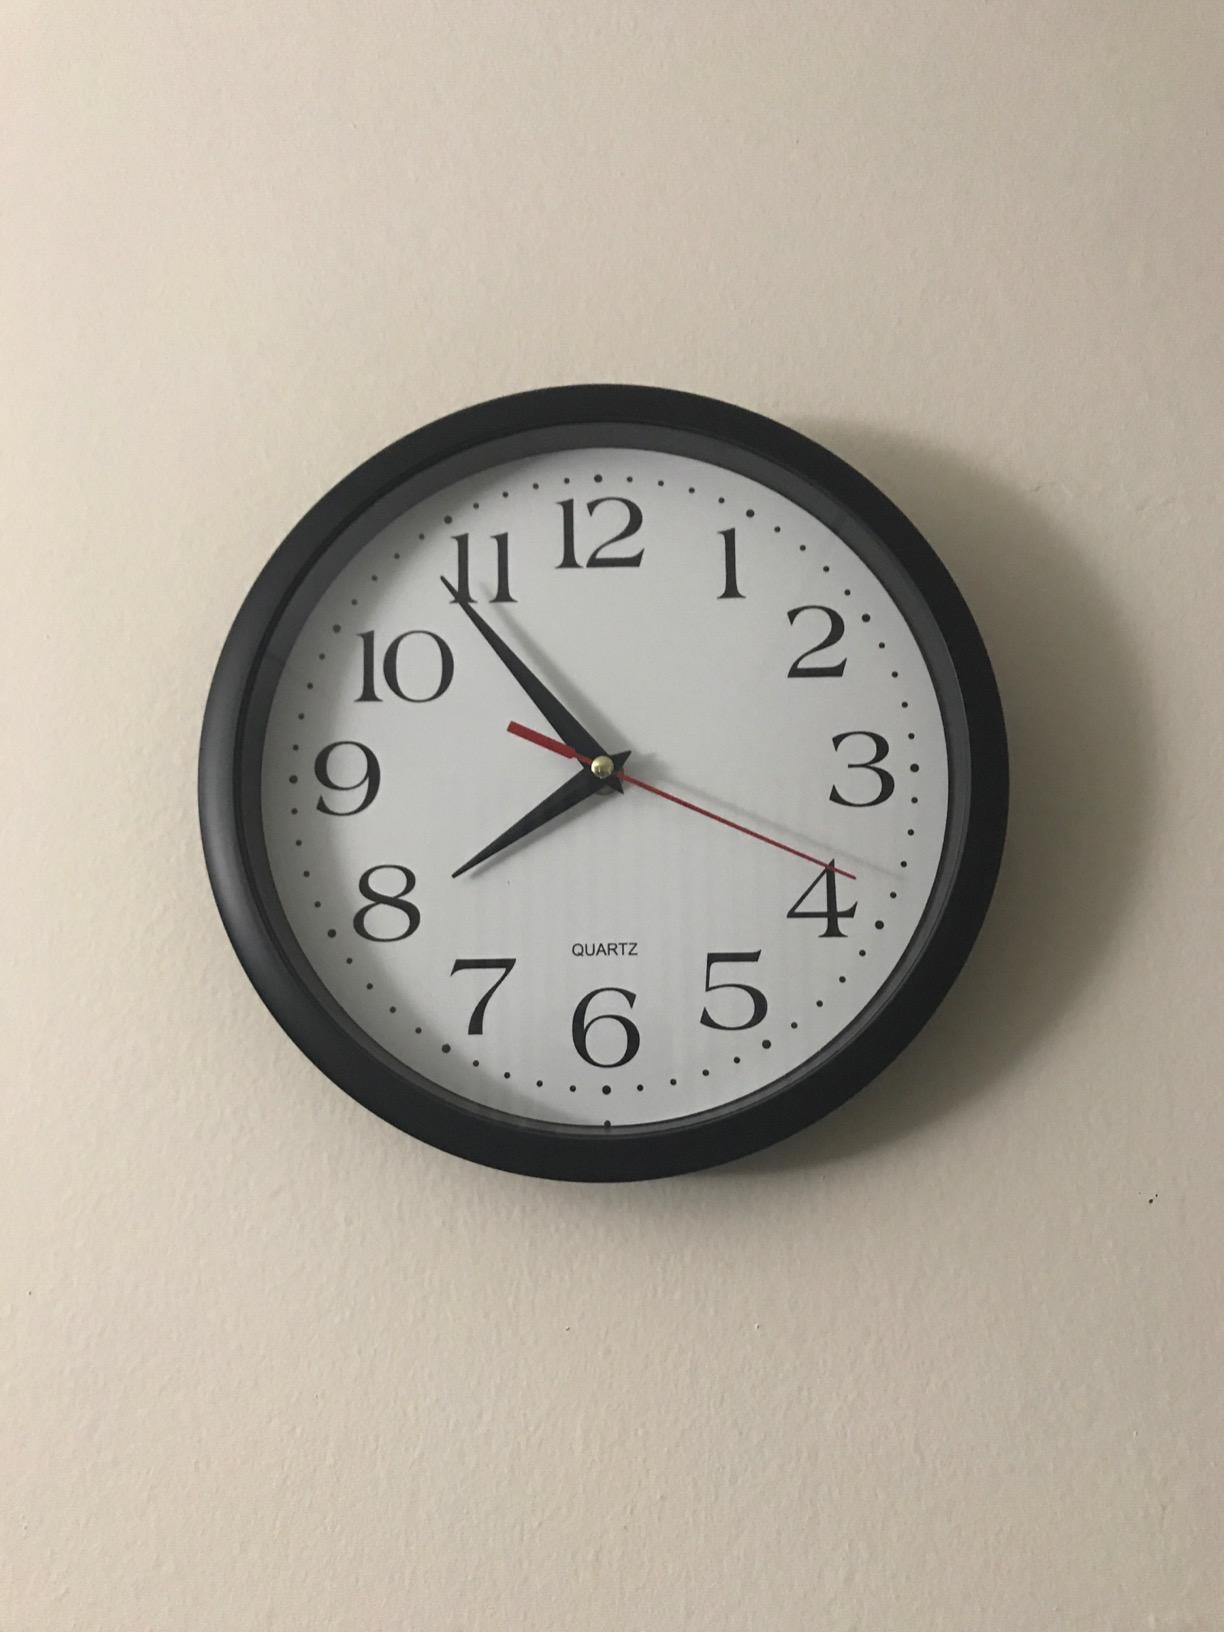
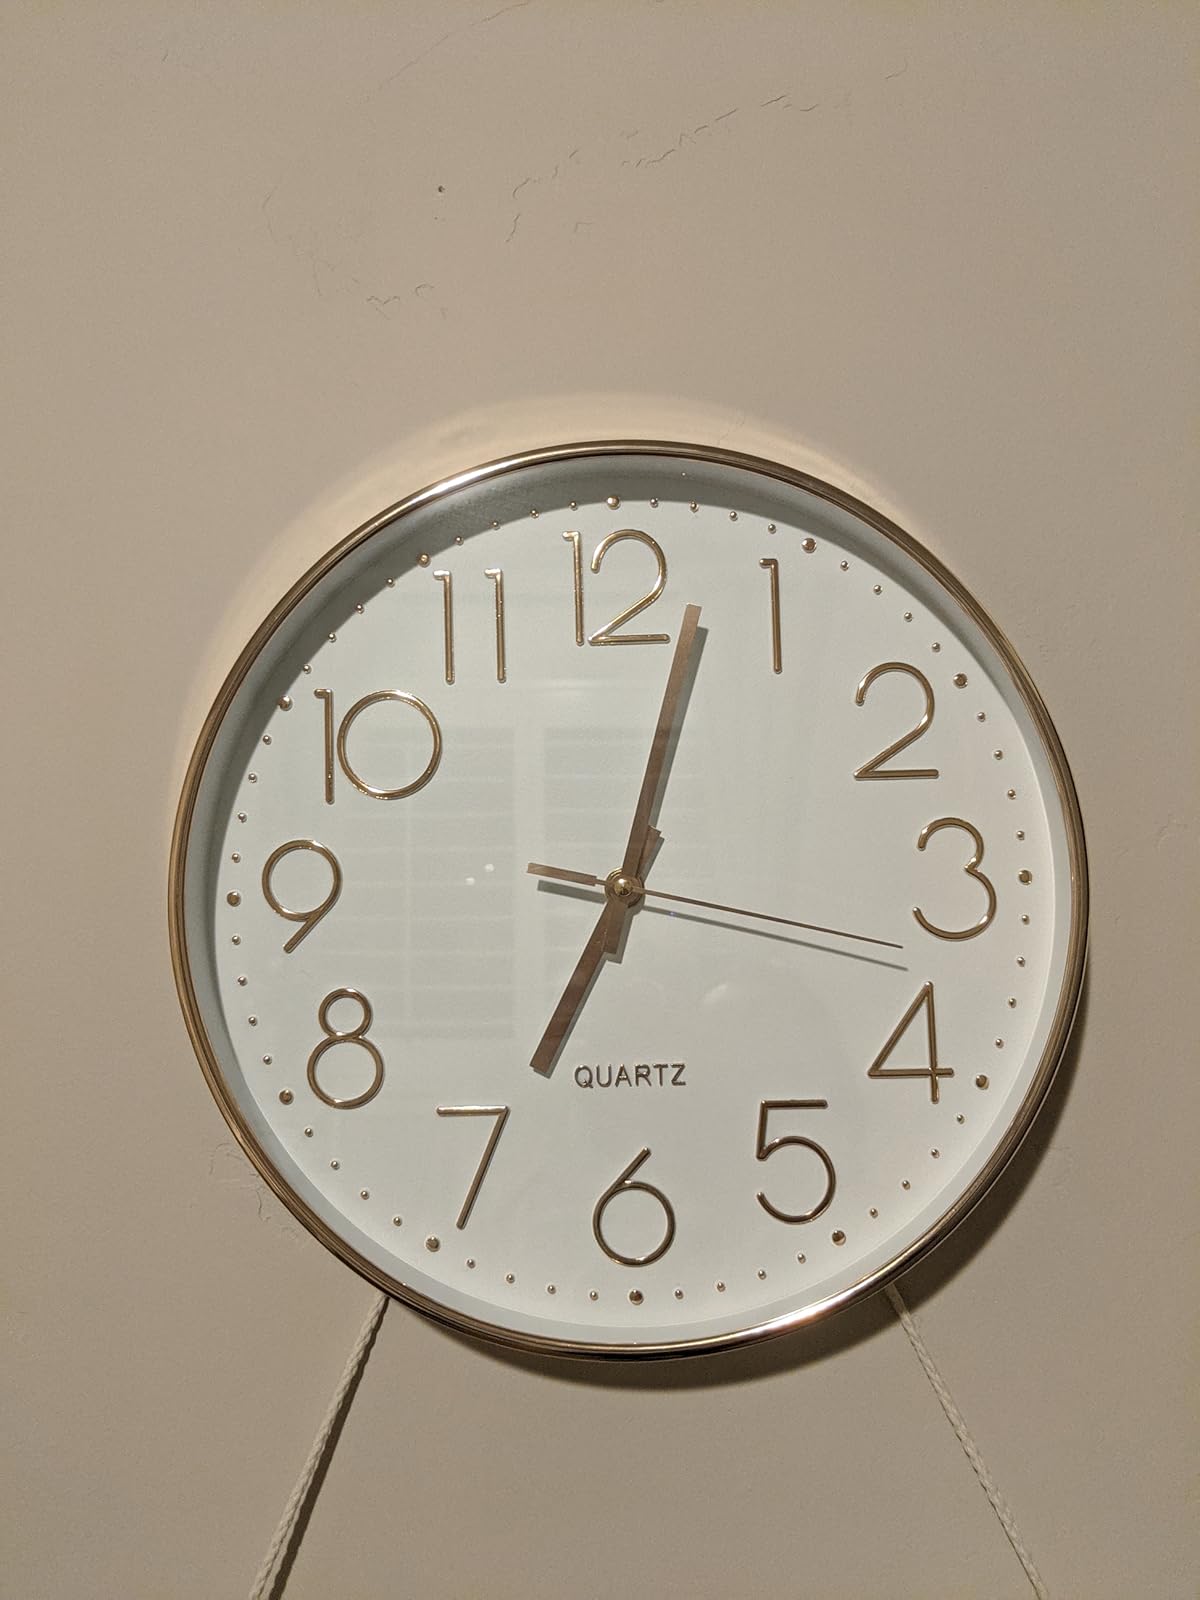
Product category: clock
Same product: no